Chungin

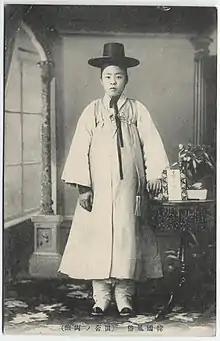
Young Korean man of the middle class, 1904

In dynastic Korea, particularly during the Joseon period, the "chungin" were lower than the "yangban" aristocracy but above the lower middle and working class commoners in social status. They included highly educated government-employed specialists with a statuscomparable to modern white collar workersmilitary officers from or had marriage ties to the families producing technical specialists, hereditary government functionaries (both capital and local), and illegitimate children of aristocrats.